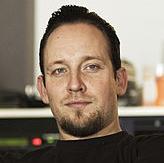
Age: 33